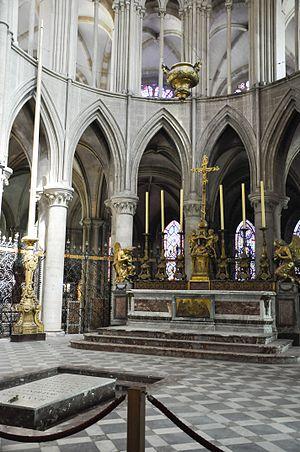
L'église Saint-Étienne de Caen ou abbatiale Saint-Étienne de Caen est un lieu de culte catholique situé à Caen en Normandie. Construite à partir du XIᵉ siècle par Guillaume le Conquérant comme abbatiale de l'abbaye aux Hommes, ou abbaye Saint-Étienne, elle est devenue église paroissiale après la Révolution française. Elle ne doit pas être confondue avec l'église Saint-Étienne-le-Vieux située à proximité.